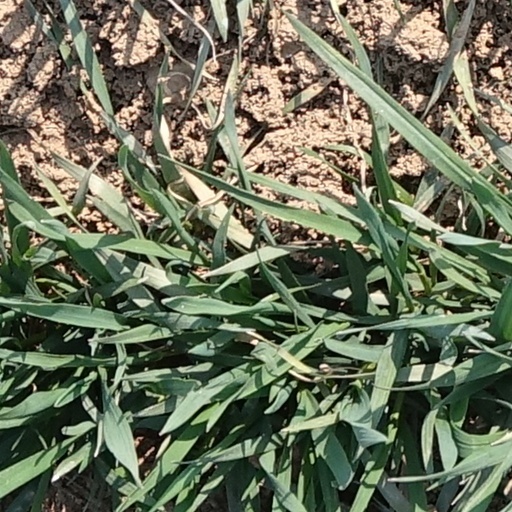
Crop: wheat